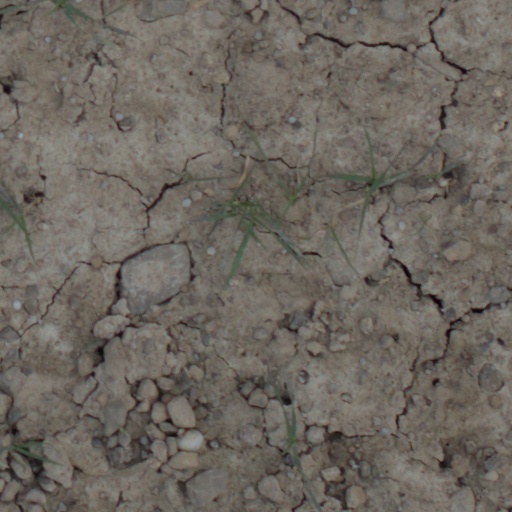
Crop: wheat